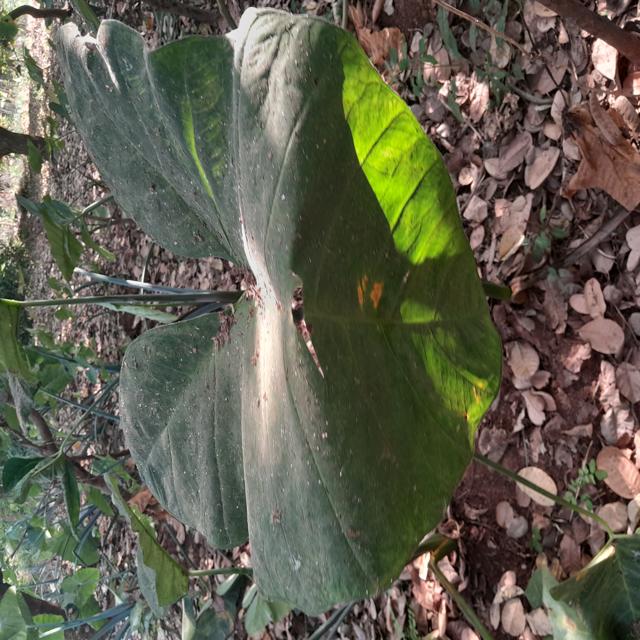
Label: Early_Blight